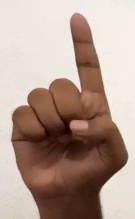
ASL sign: D